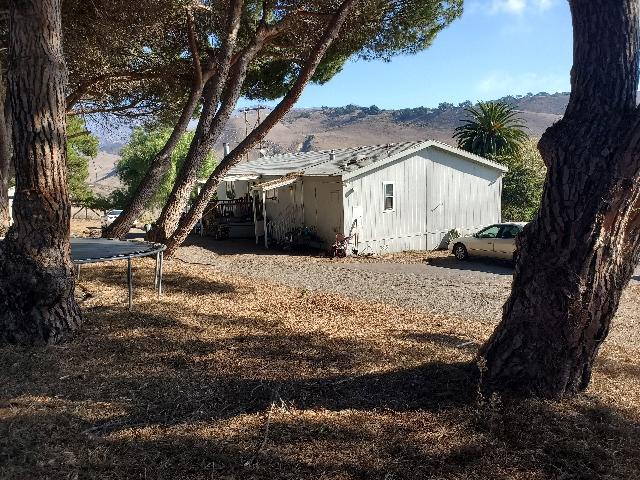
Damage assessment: no_damage